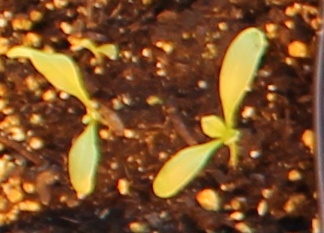
Label: Sugar beet